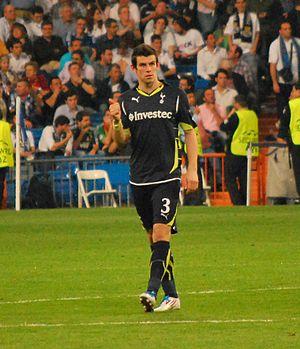
Tottenham Hotspur Football Club est un club anglais de football fondé en 1882 et basé à Londres. Il évolue en Premier League.